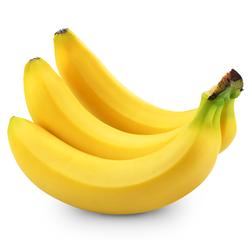
Label: Banana